Caillac

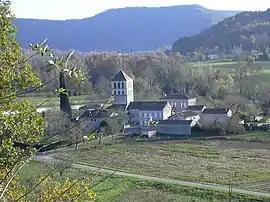
The church in Caillac

Caillac is a commune in the Lot department in south-western France.